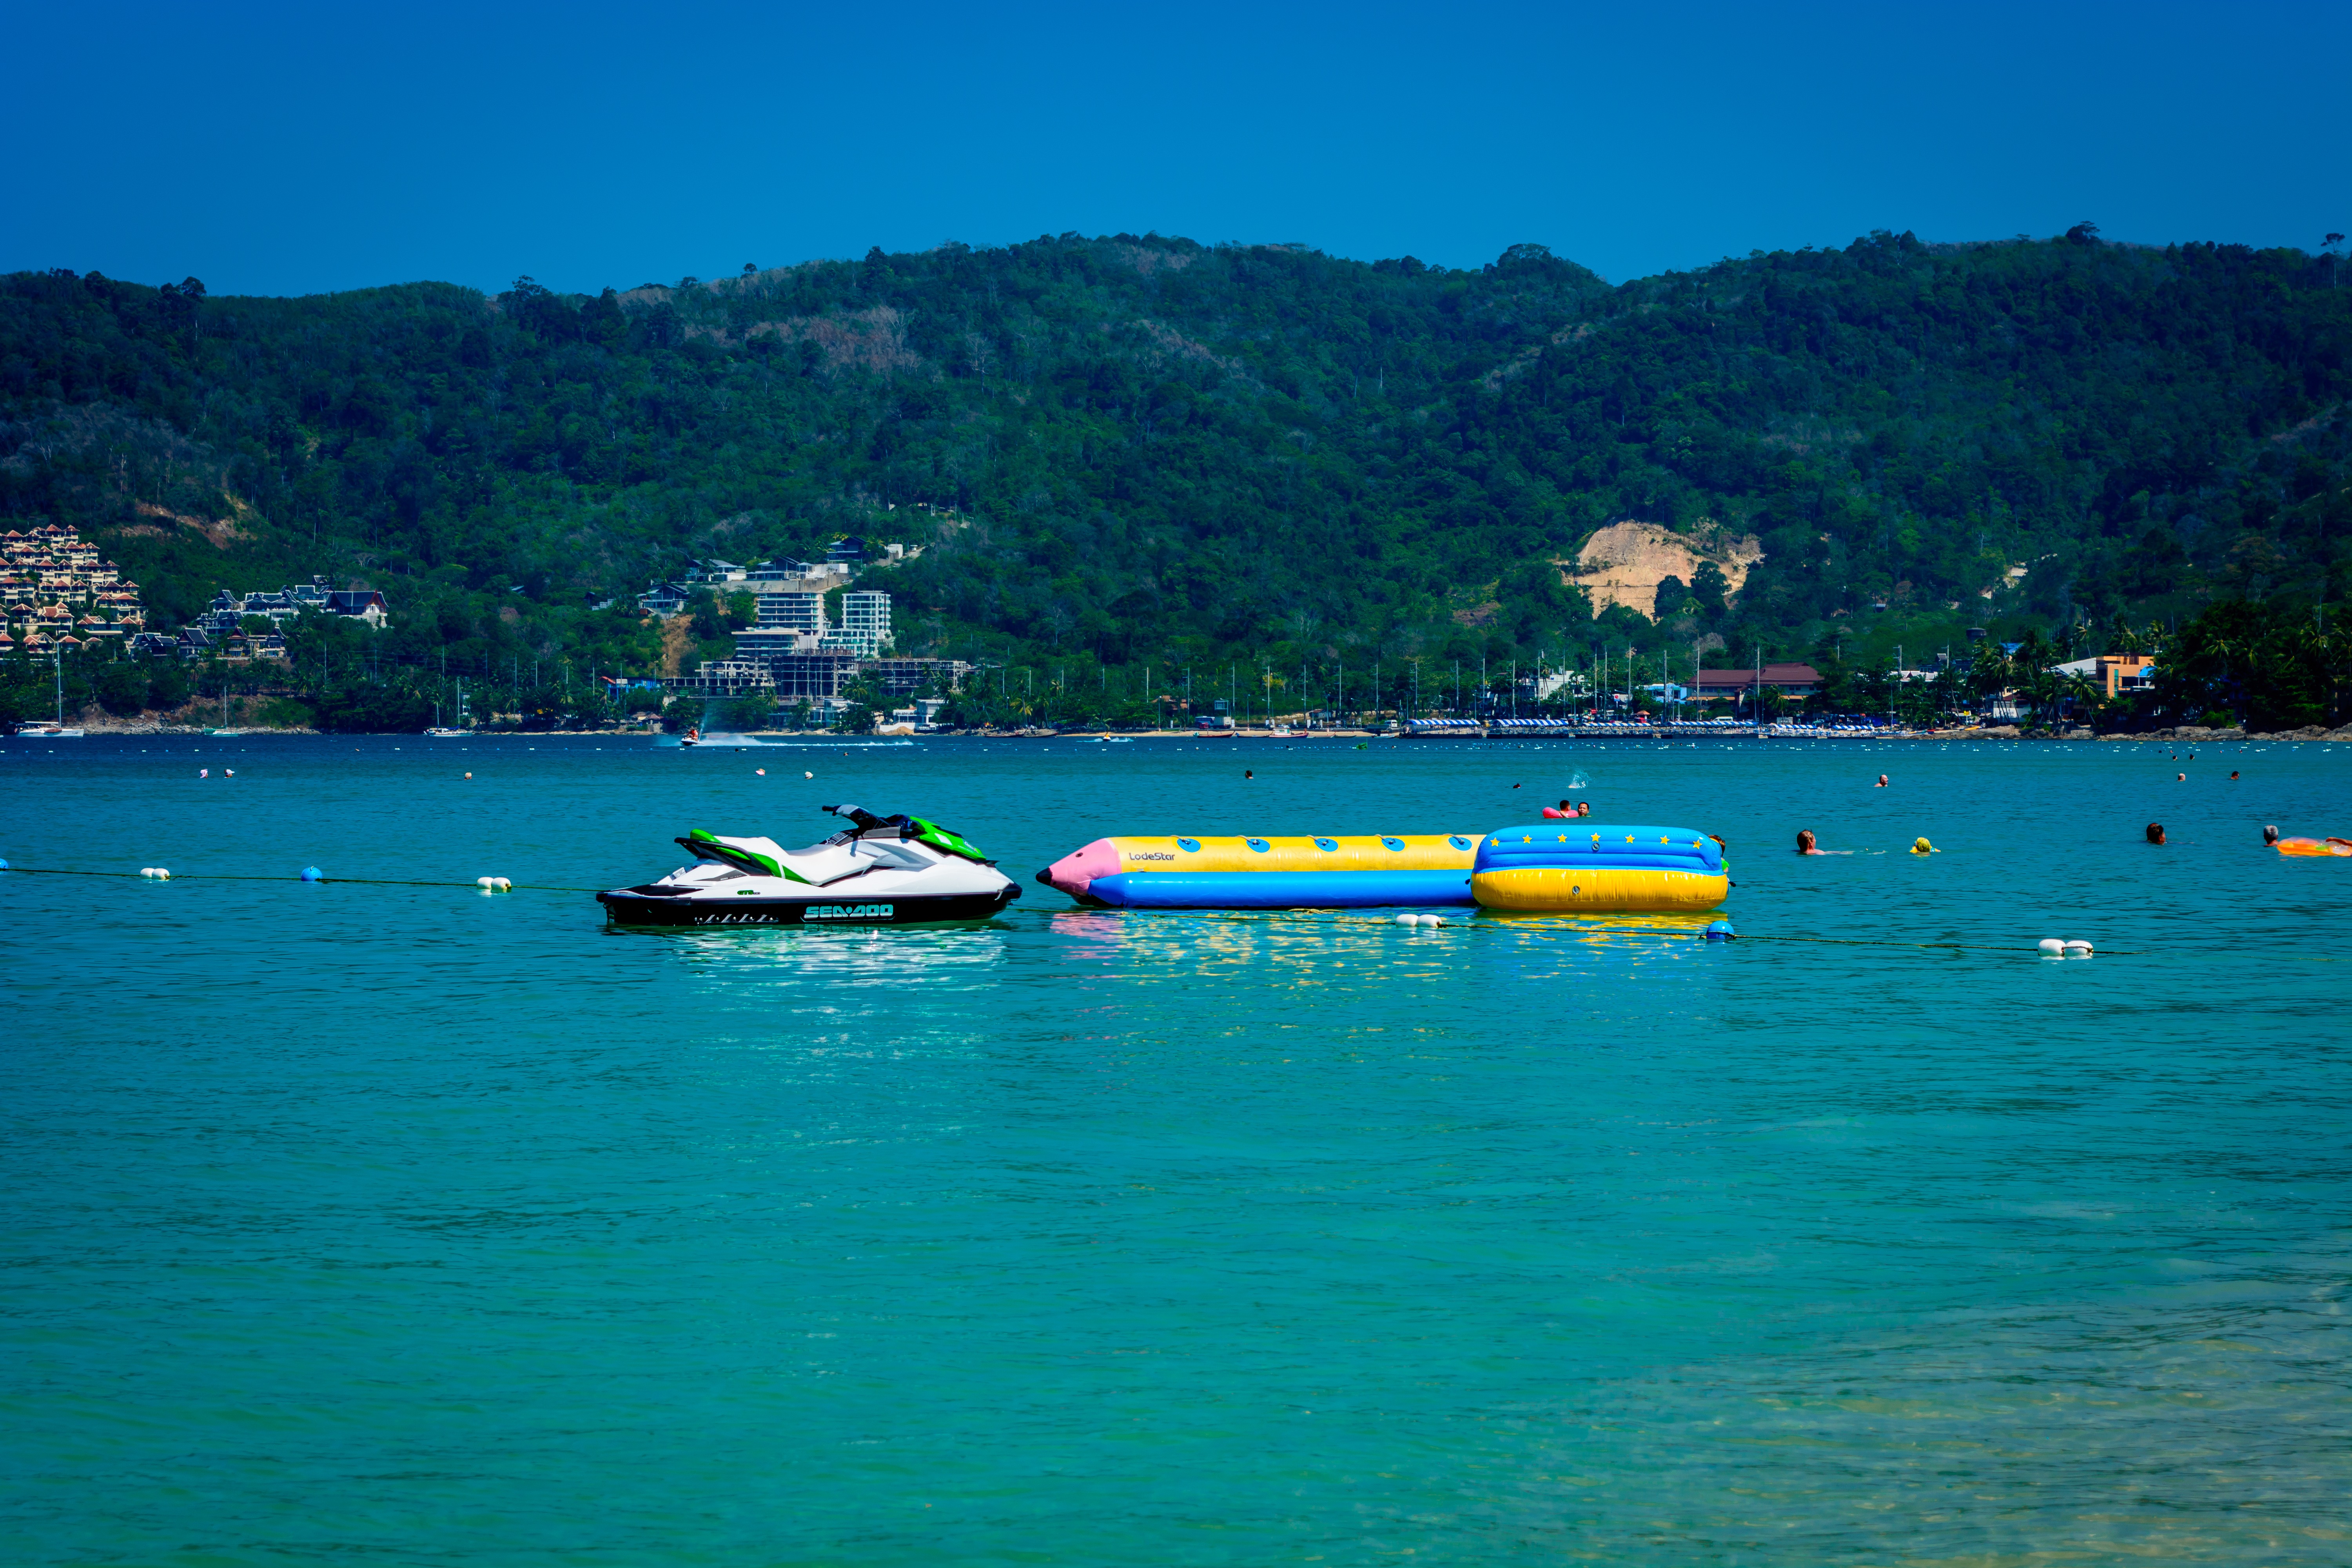
beach, landscape, sea, tree, water, outdoor, ocean, mountain, sky, sun, sunrise, boat, hill, lake, summer, travel, cliff, green, golden, vehicle, tropical, natural, holiday, lagoon, bay, island, blue, colorful, tourism, kayak, thailand, swimming, ocean view, speedboat, background, boating, azure, beautiful, archipelago, brilliant, watercraft, oriental, longtail, banana boat